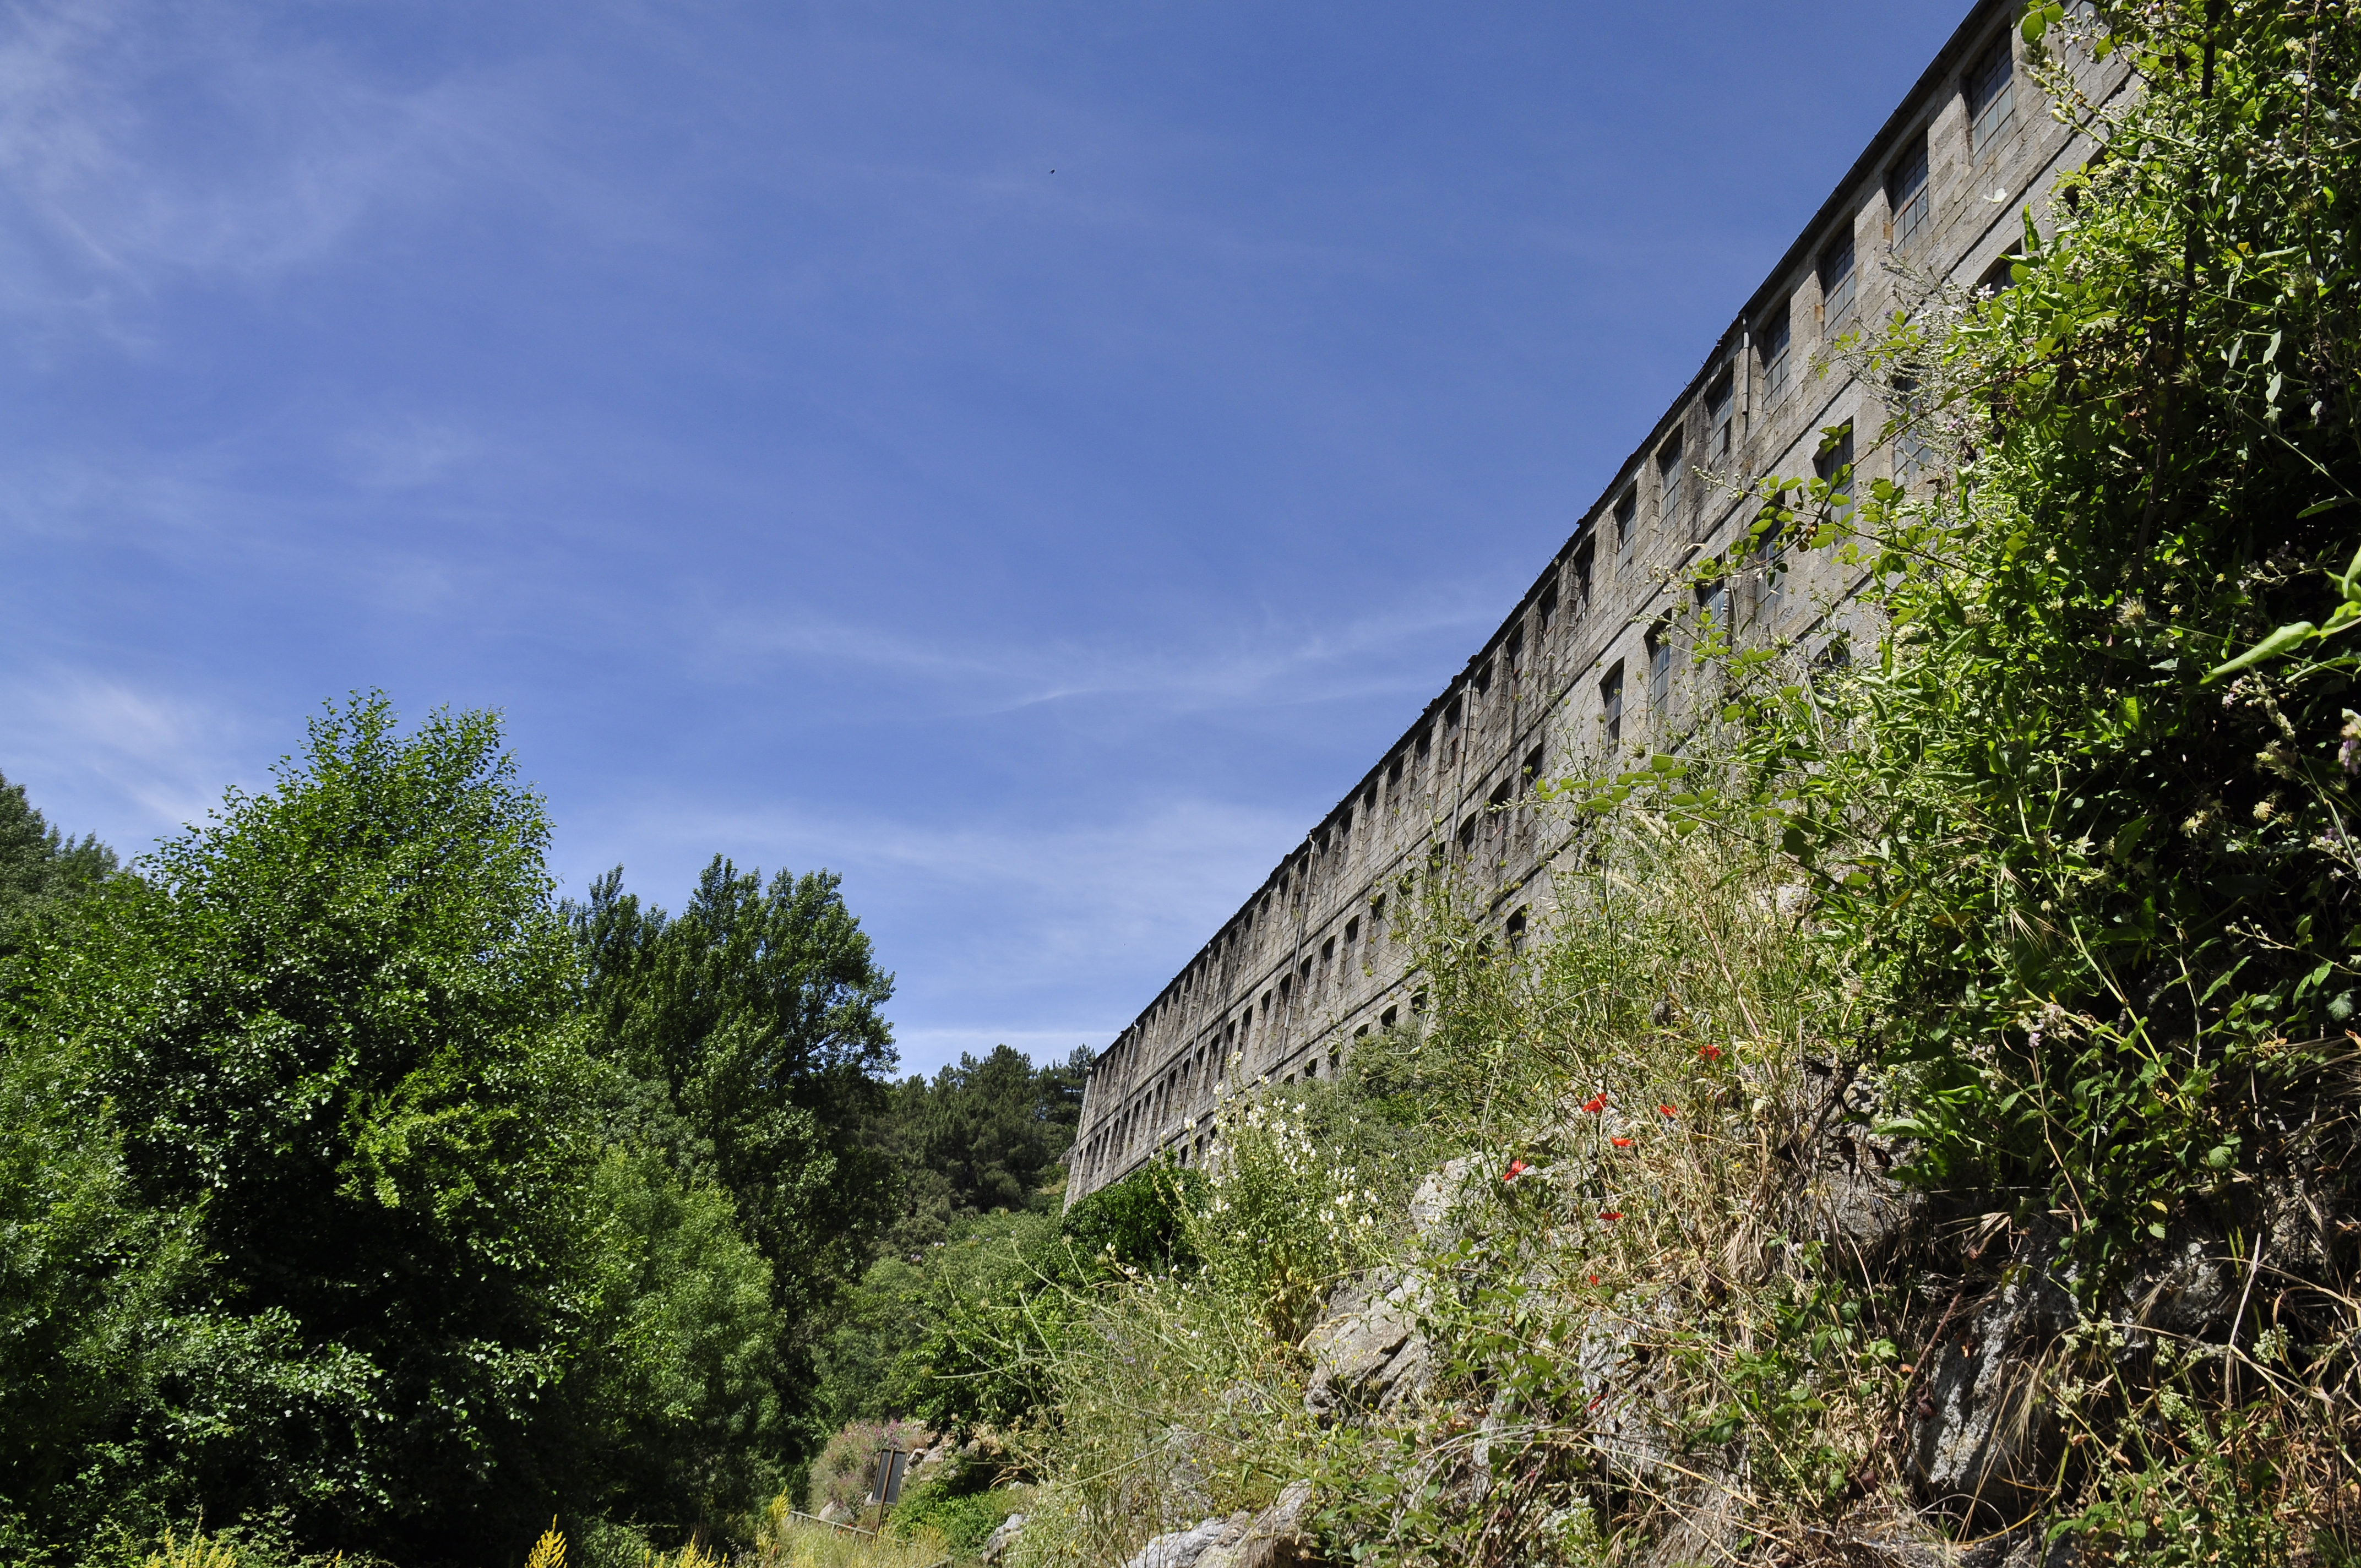
tree, nature, grass, mountain, hill, spain, salamanca, y, bejar, catilla, leon, espana, rural area